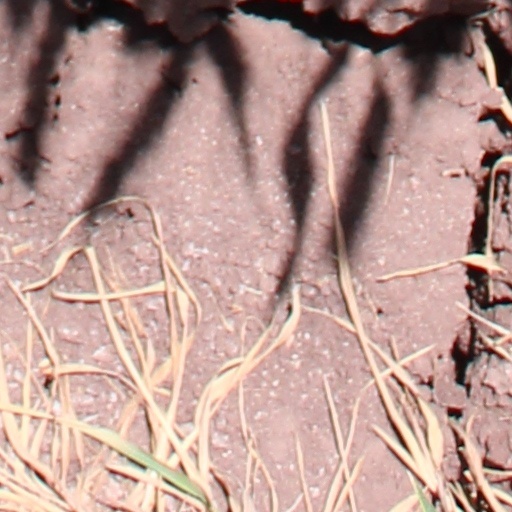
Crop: wheat